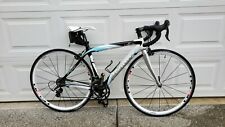
Vehicle type: Bikes